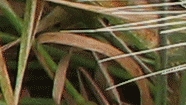
Label: Wheat___Brown_Rust